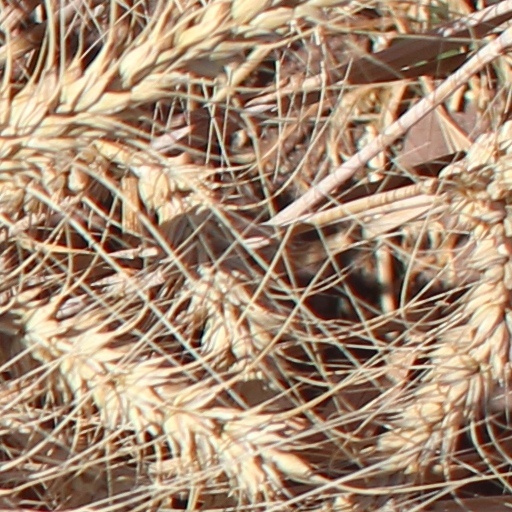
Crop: wheat